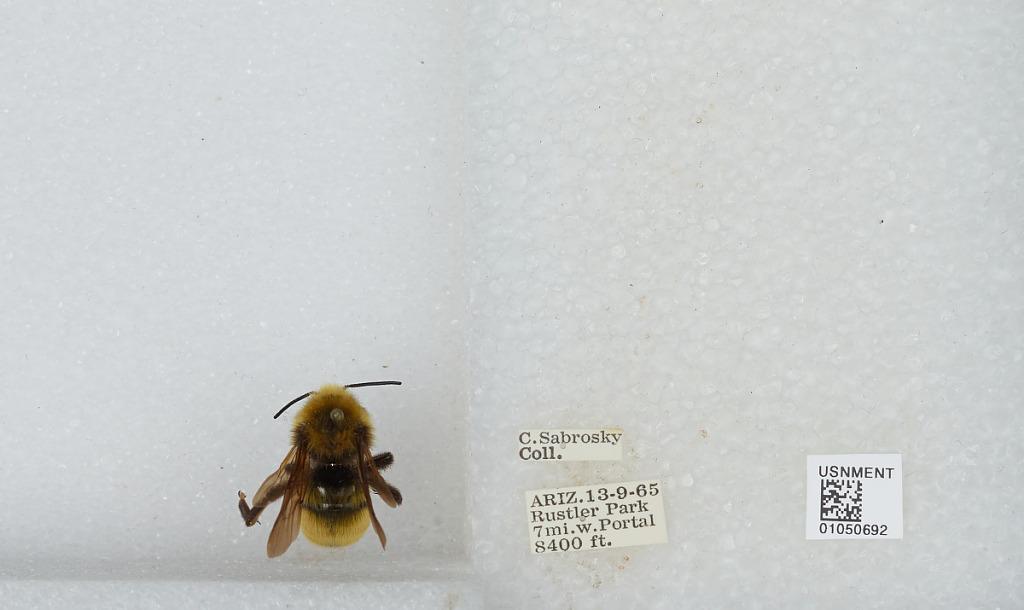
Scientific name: Bombus sp.
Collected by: C. Sabrosky
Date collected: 1965-9-13
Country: United States
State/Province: Arizona
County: Cochise
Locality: Rustler Park, 7 miles west of Portal
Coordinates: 31.9036, -109.276